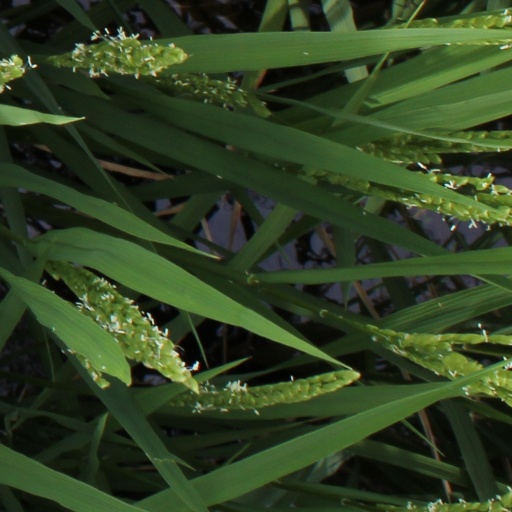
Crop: rice